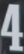
Number: 4